El Observador (Venezuelan TV program)

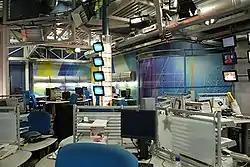
El Observador's headquarters

Presented by the Creole Petroleum Corporation (a subsidiary of Standard Oil of New Jersey), "El Observador Creole" was Venezuela's first regular news program. The face and voice of Francisco Amado Pernía animated the newscasts from Monday to Saturday and Sunday the newscast corresponded to Cristóbal Rodríquez Pantoja. Seeing that the majority of the personnel that created RCTV originally came from Radio Caracas (later known as Radio Caracas Radio to differentiate it from Radio Caracas Televisión), it was clear that radio personalities such as Amable Espina, Carlos Quintana Negrón, Marco Antonio de Lacavalerie, and Pedro José Fajardo participated in the contest run by The Creole Oil Company to select their pair of hosts for their news program.